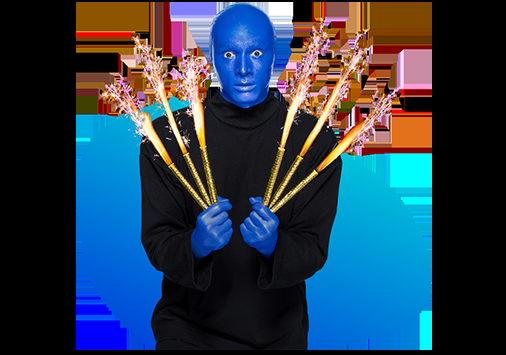
Gender: men